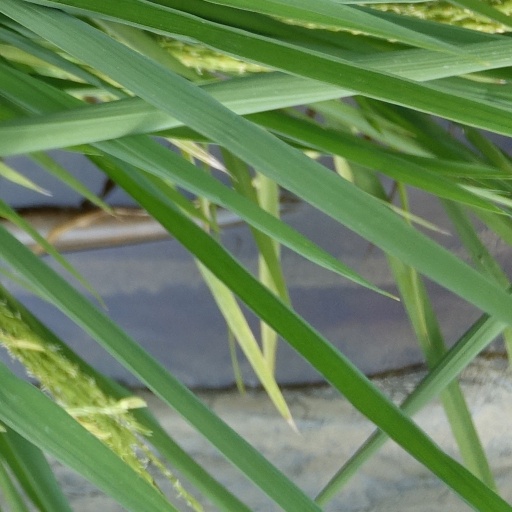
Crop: rice